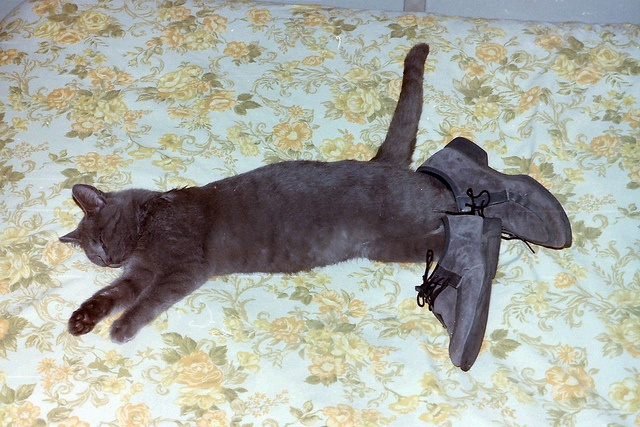
A small dark colored cat laying down with a pair of men's shoes placed on it's back paws.
The large cat is laying down with a human's shoes on it's feet.
A young gray cat is asleep on its side with gray suede boys shoes on its back paws.
This gray kitten is wearing gray suede shoes.
A sleeping cat with shoes on its back feet.